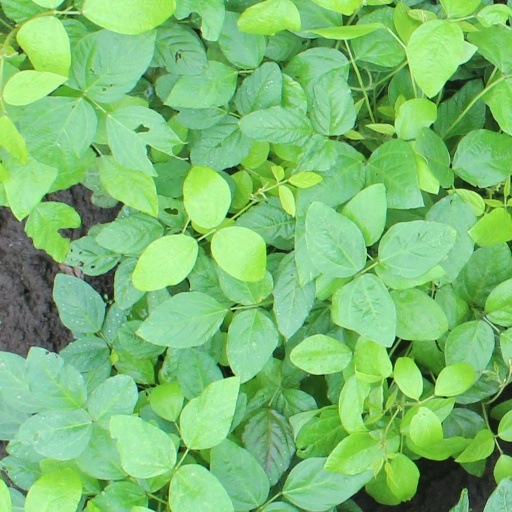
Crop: soybean